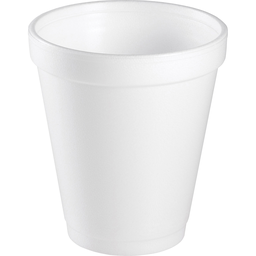
Label: paper